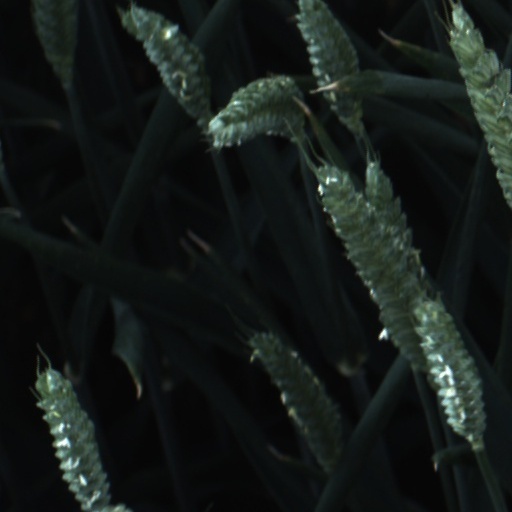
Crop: wheat